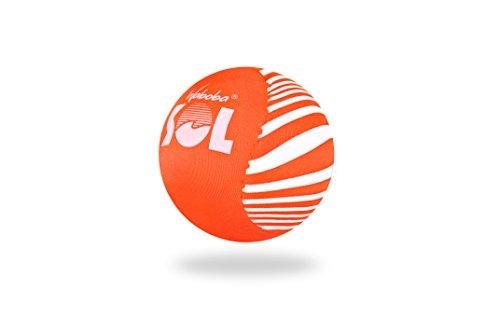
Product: Waboba SOL Water Bouncing Ball (Colors May Vary)
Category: Toys & Games | Novelty & Gag Toys
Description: Waboba SOL Ball is a foam ball with a Lycra cover that makes it bounce perfectly in the pool, lake or ocean.
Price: $9.99
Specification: ProductDimensions:3.5x3.5x3.5inches|ItemWeight:4ounces|ShippingWeight:4ounces(Viewshippingratesandpolicies)|DomesticShipping:ItemcanbeshippedwithinU.S.|InternationalShipping:ThisitemcanbeshippedtoselectcountriesoutsideoftheU.S.LearnMore|ASIN:B01K2V4Q2E|Itemmodelnumber:149c02_90a|Manufacturerrecommendedage:5yearsandup